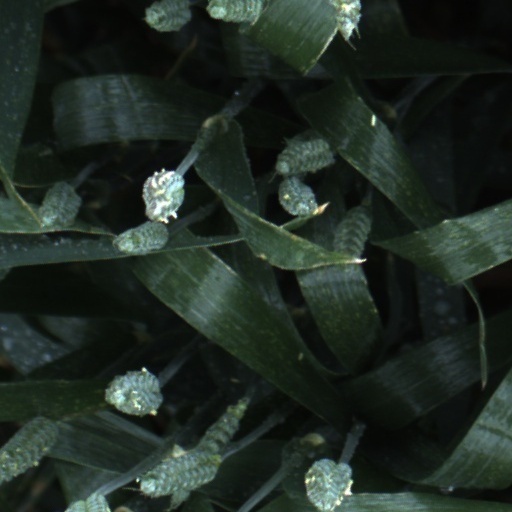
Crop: wheat